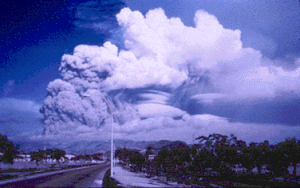
Le Pinatubo est un stratovolcan actif situé dans l'ouest de l'île de Luçon aux Philippines, à moins d'une centaine de kilomètres au nord-ouest de la capitale Manille. Considéré comme éteint et recouvert d'une épaisse forêt tropicale habitée par des milliers de personnes de l'ethnie Aeta, le volcan se réveille en juin 1991 après 500 ans de sommeil.